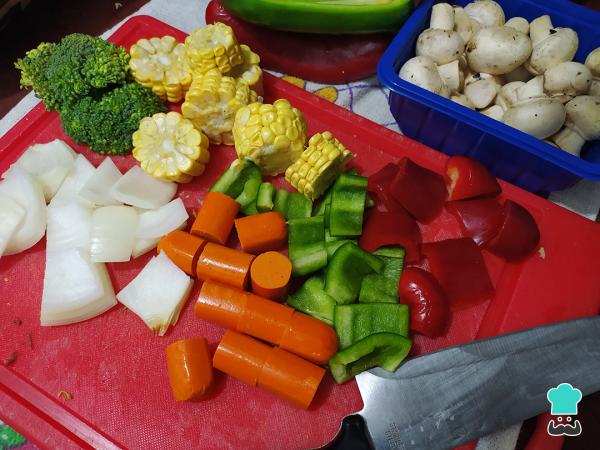
Para empezar a preparar tus anticuchos veganos, lava muy bien todos los vegetales, córtalos en cuadrados medianos. La mazorca es un poco más complicada, córtala en trozos delgados usando un cuchillo de sierra. No te preocupes, es fácil de atravesar una vez esté troceada.Por su parte, los champiñones, si son pequeños, déjalos así. Si son muy grandes, puedes cortarlos a la mitad.